SteamRanger Heritage Railway

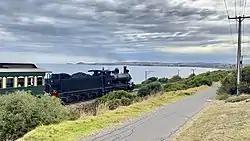
Rx 224 leaving Port Elliot in January 2022

The SteamRanger Heritage Railway is an long broad gauge tourist railway, formerly the Victor Harbor railway line of the South Australian Railways (SAR). It is operated by the not-for-profit South Australian Division of the Australian Railway Historical Society. As the last operating non-suburban line of the former broad-gauge network, on which Australia's first public railway was opened, the line and its associated rail assets have high historical significance.